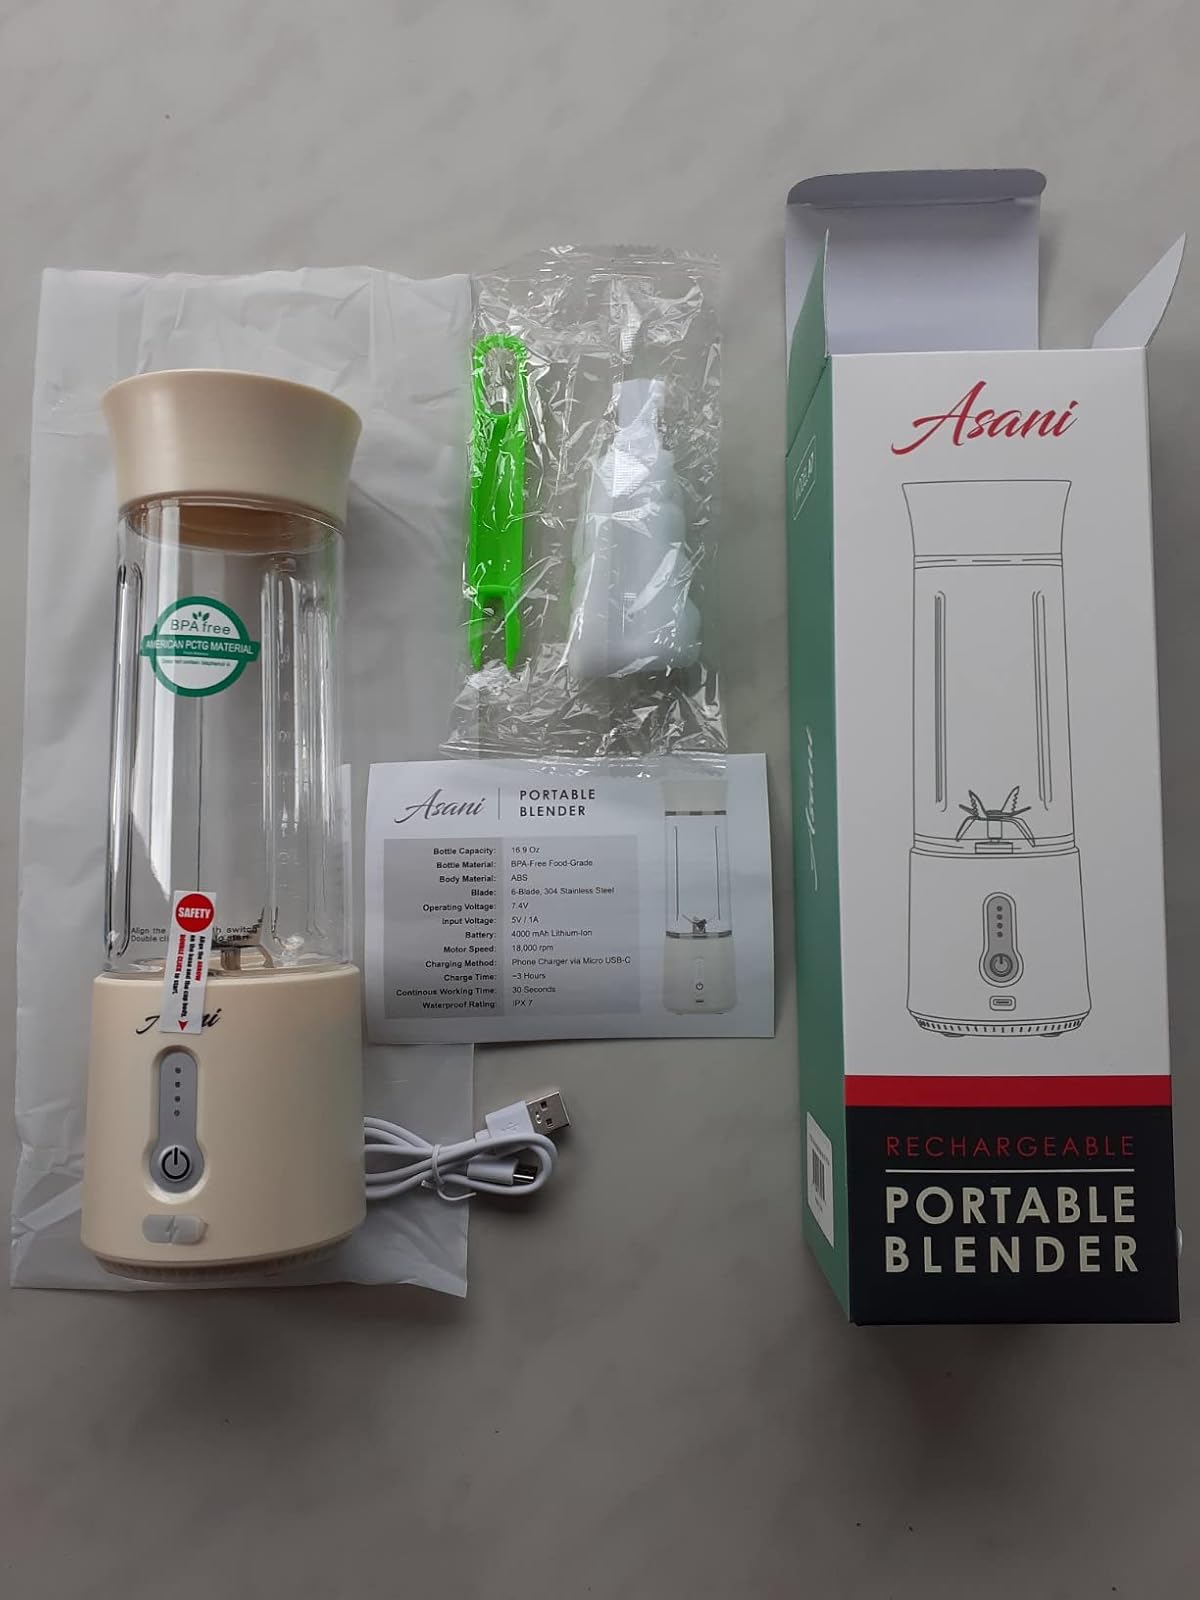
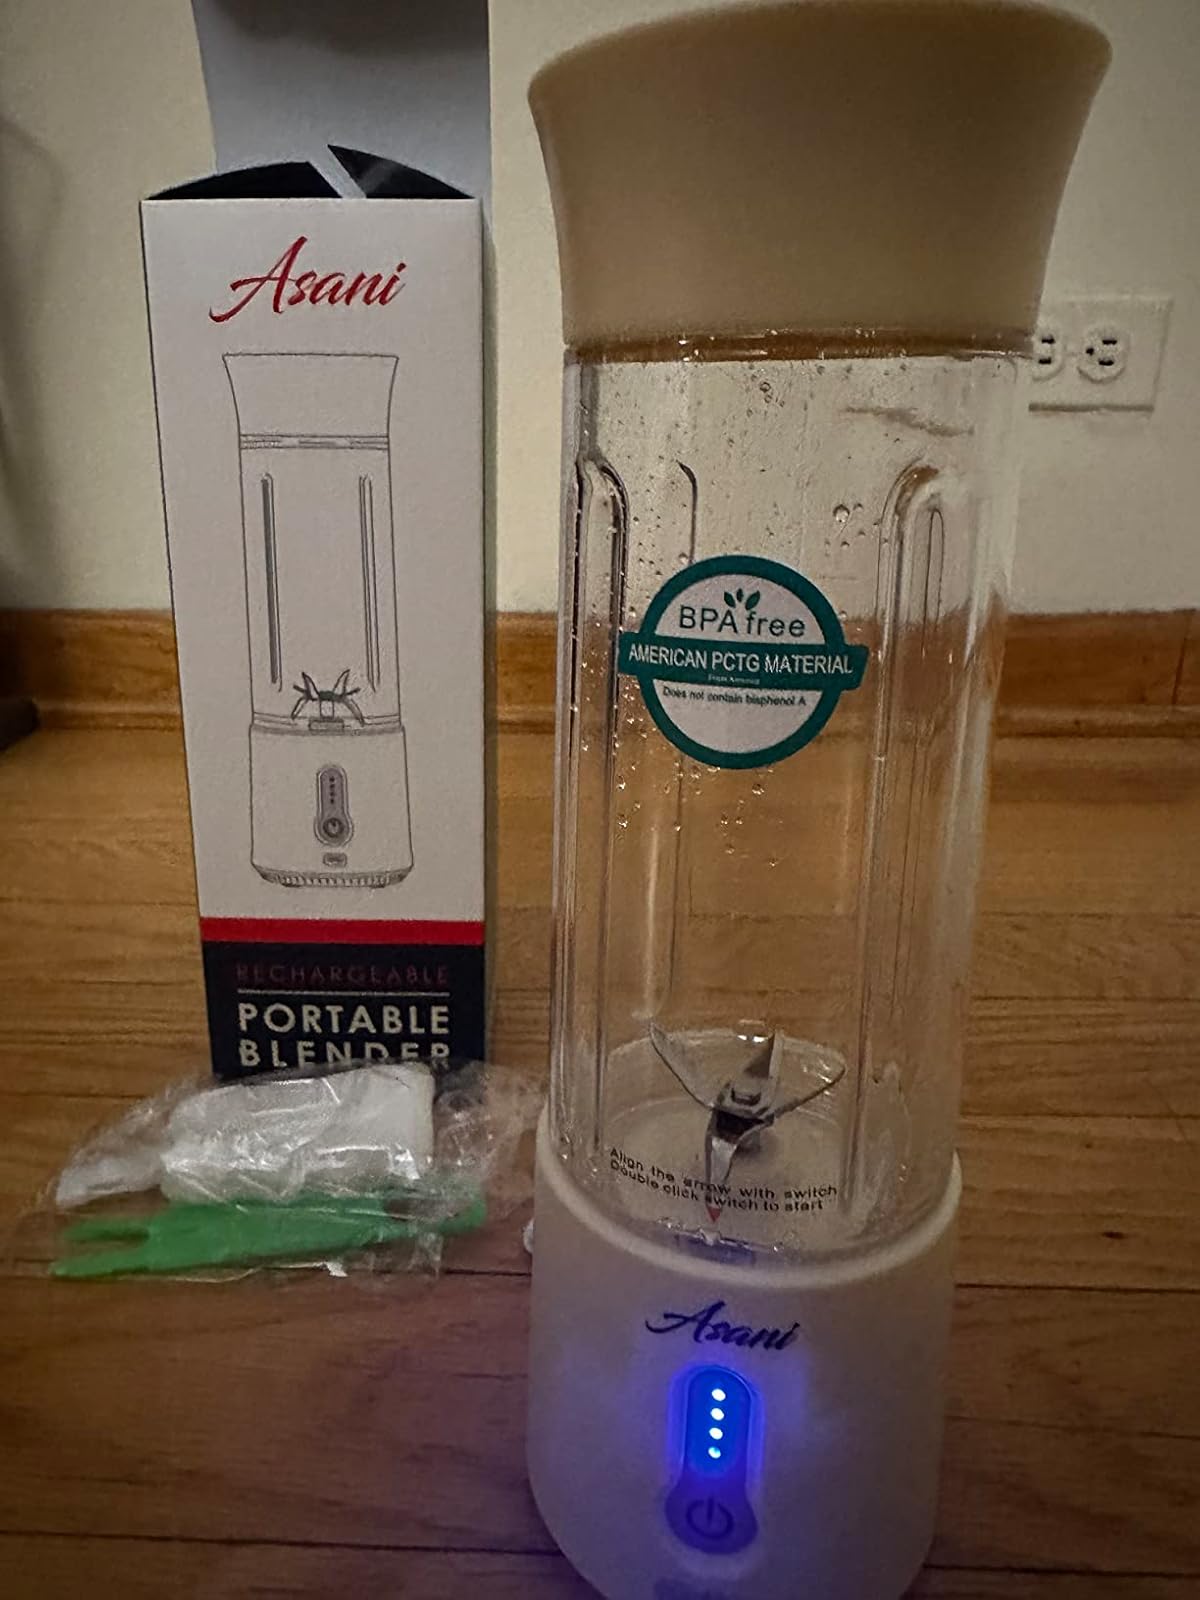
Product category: items_blender
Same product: yes